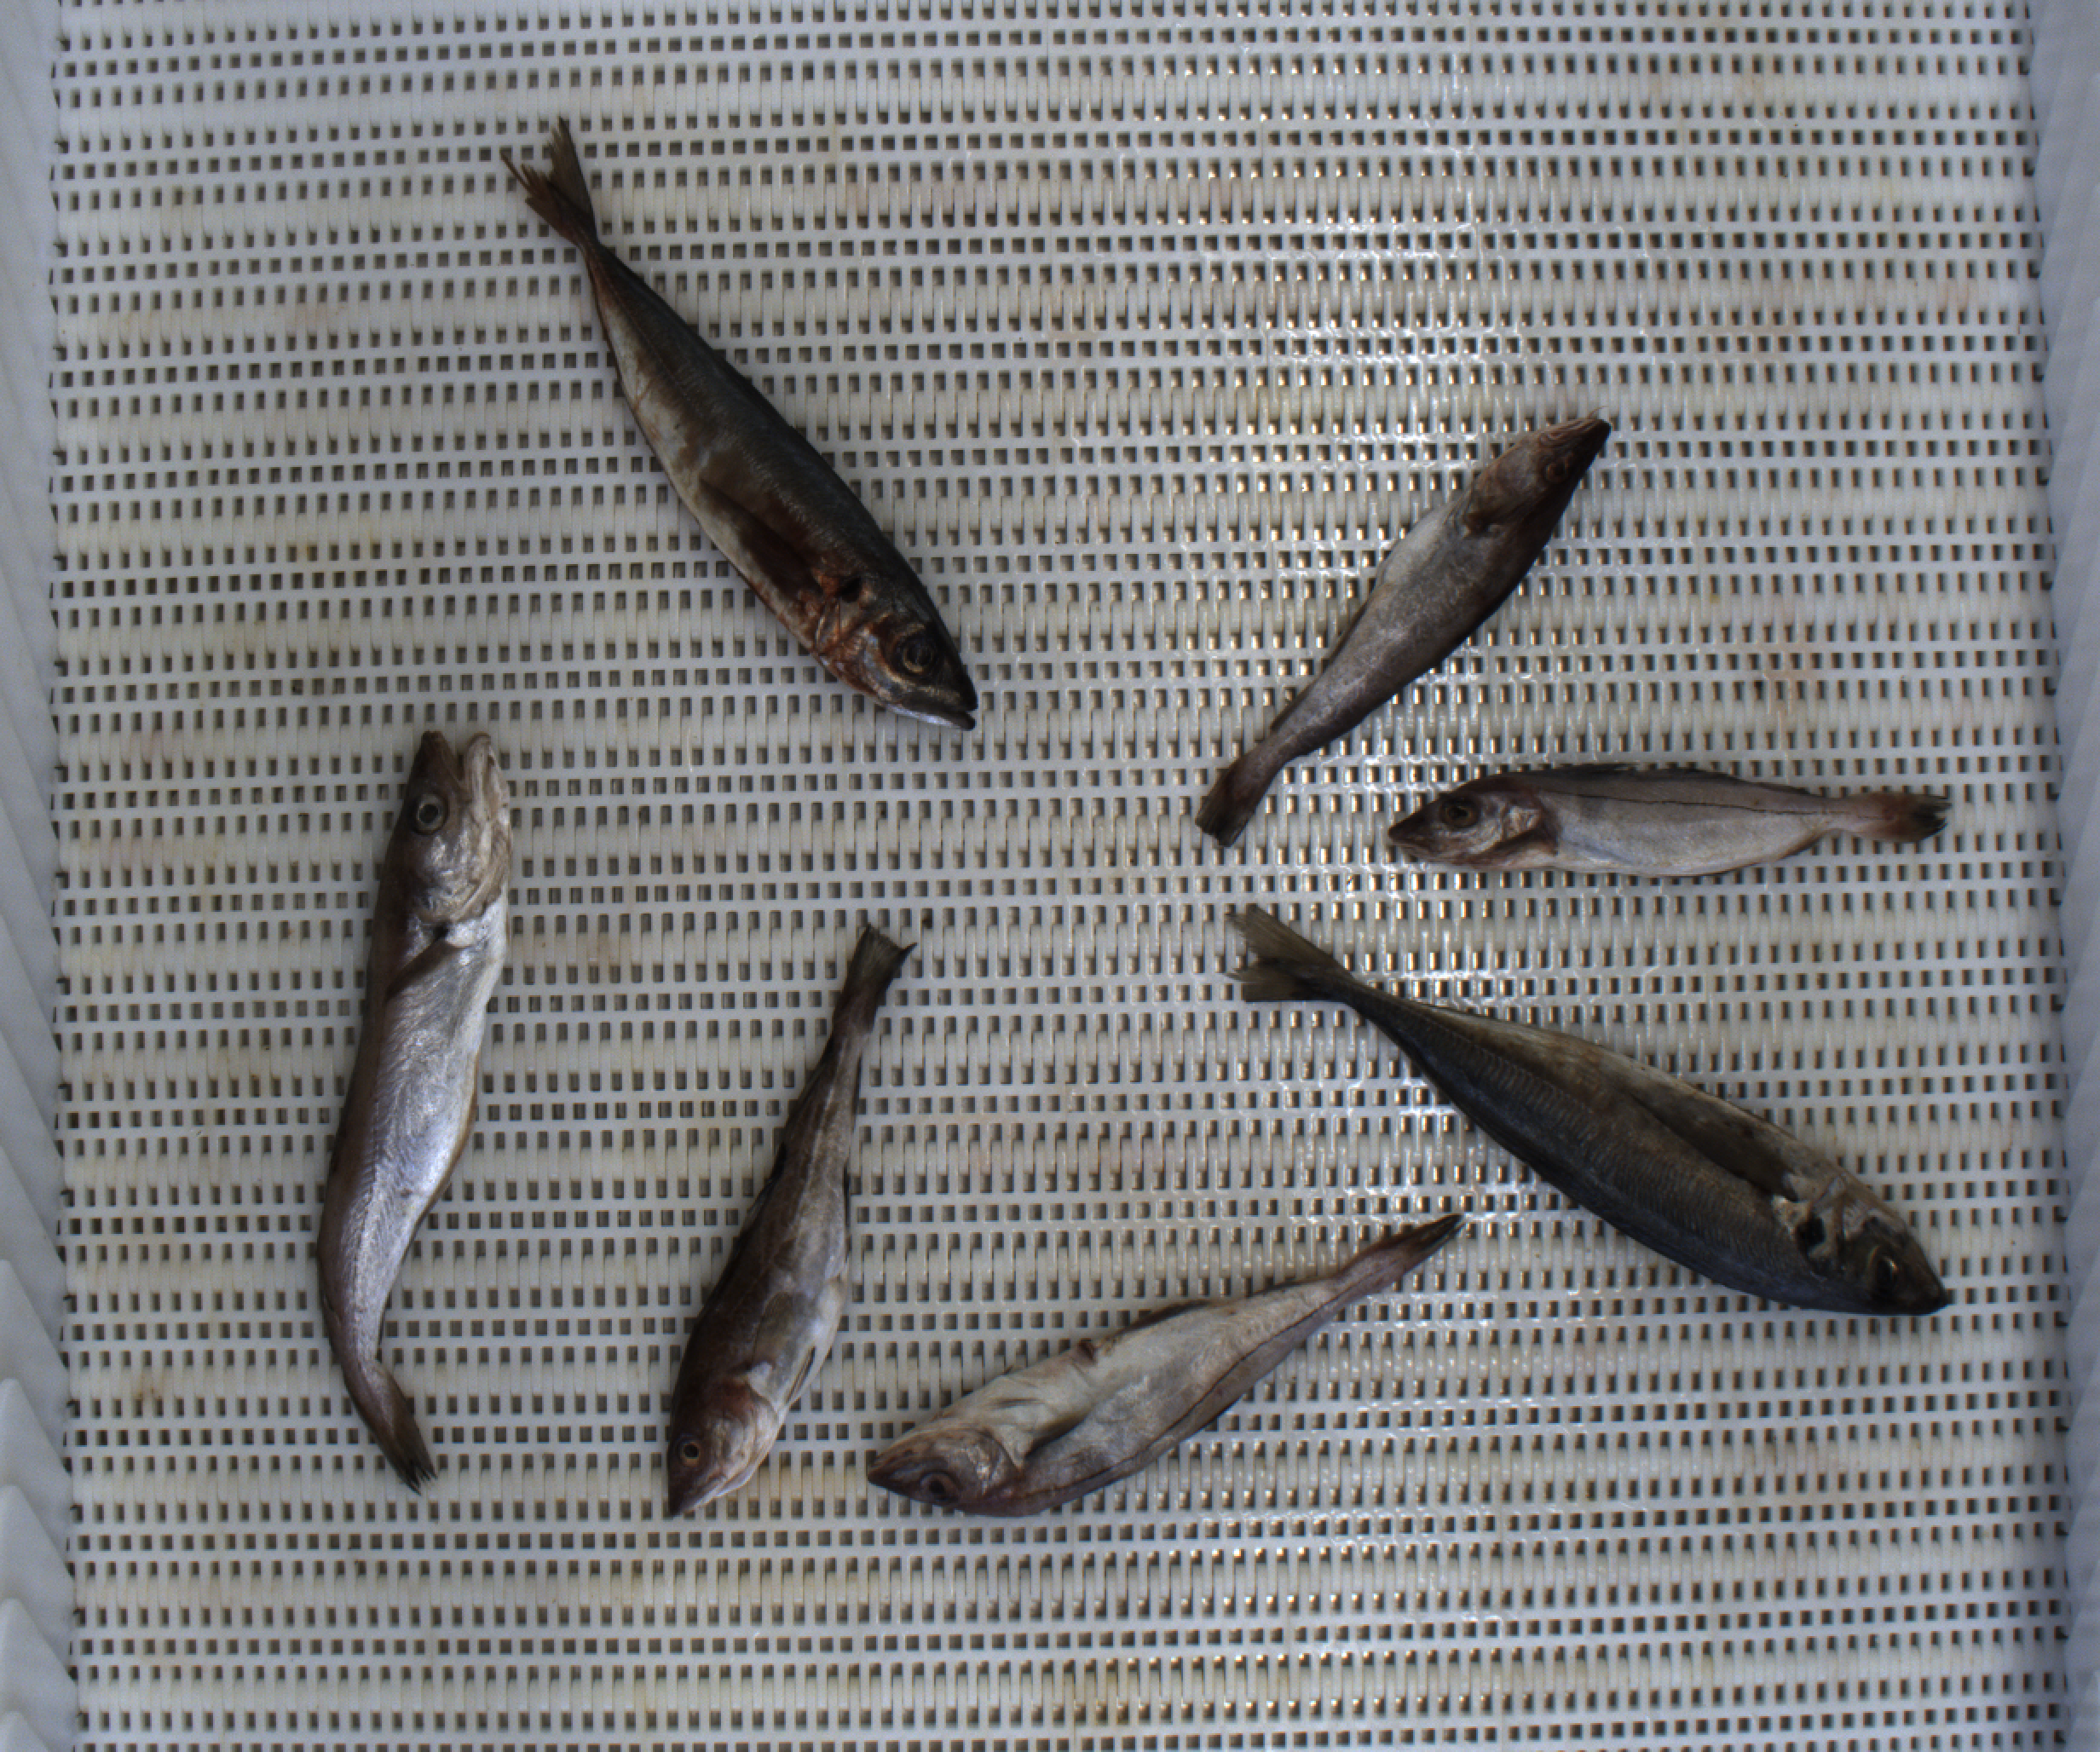
Total fish: 7
Cod: 2
Haddock: 2
Whiting: 1
Hake: 0
Horse mackerel: 2
Saithe: 0
Other: 0